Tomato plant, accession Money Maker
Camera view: horizontal (90 deg, fisheye); turntable rotation: 240 degrees
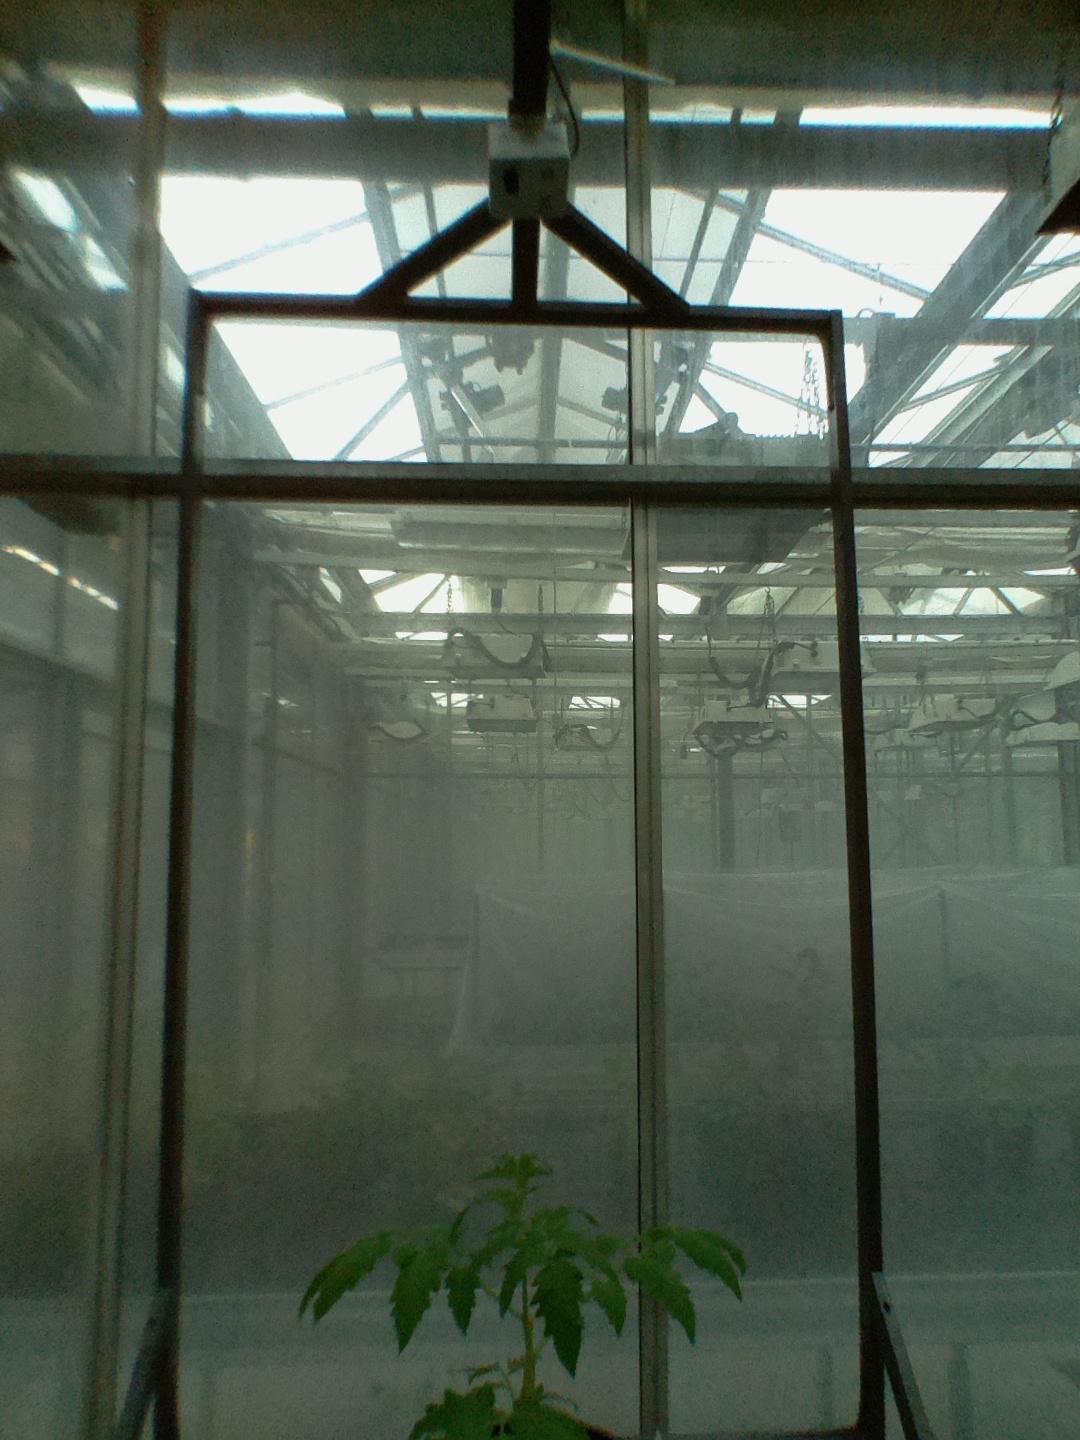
BBCH growth stage 13: 6 of true leaves visible